Henry Howard, 6th Duke of Norfolk

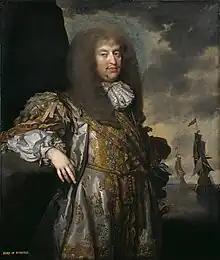
Portrait of Henry Howard by Gerard Soest, c. 1670–1675. This portrait was once part of the Lenthall collection and is now owned by the Tate Gallery.

About 1652, Howard married Lady Anne Somerset, daughter of Edward Somerset, 2nd Marquess of Worcester, and Elizabeth Dormer. They had at least four children: